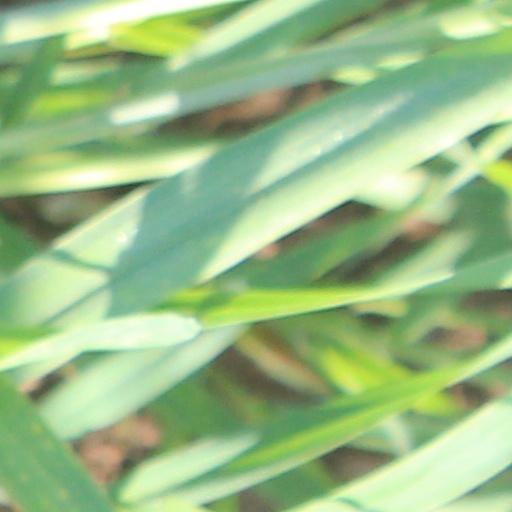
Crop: wheat